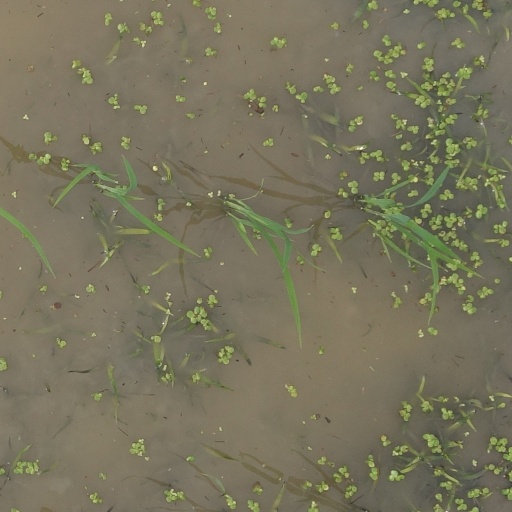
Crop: rice